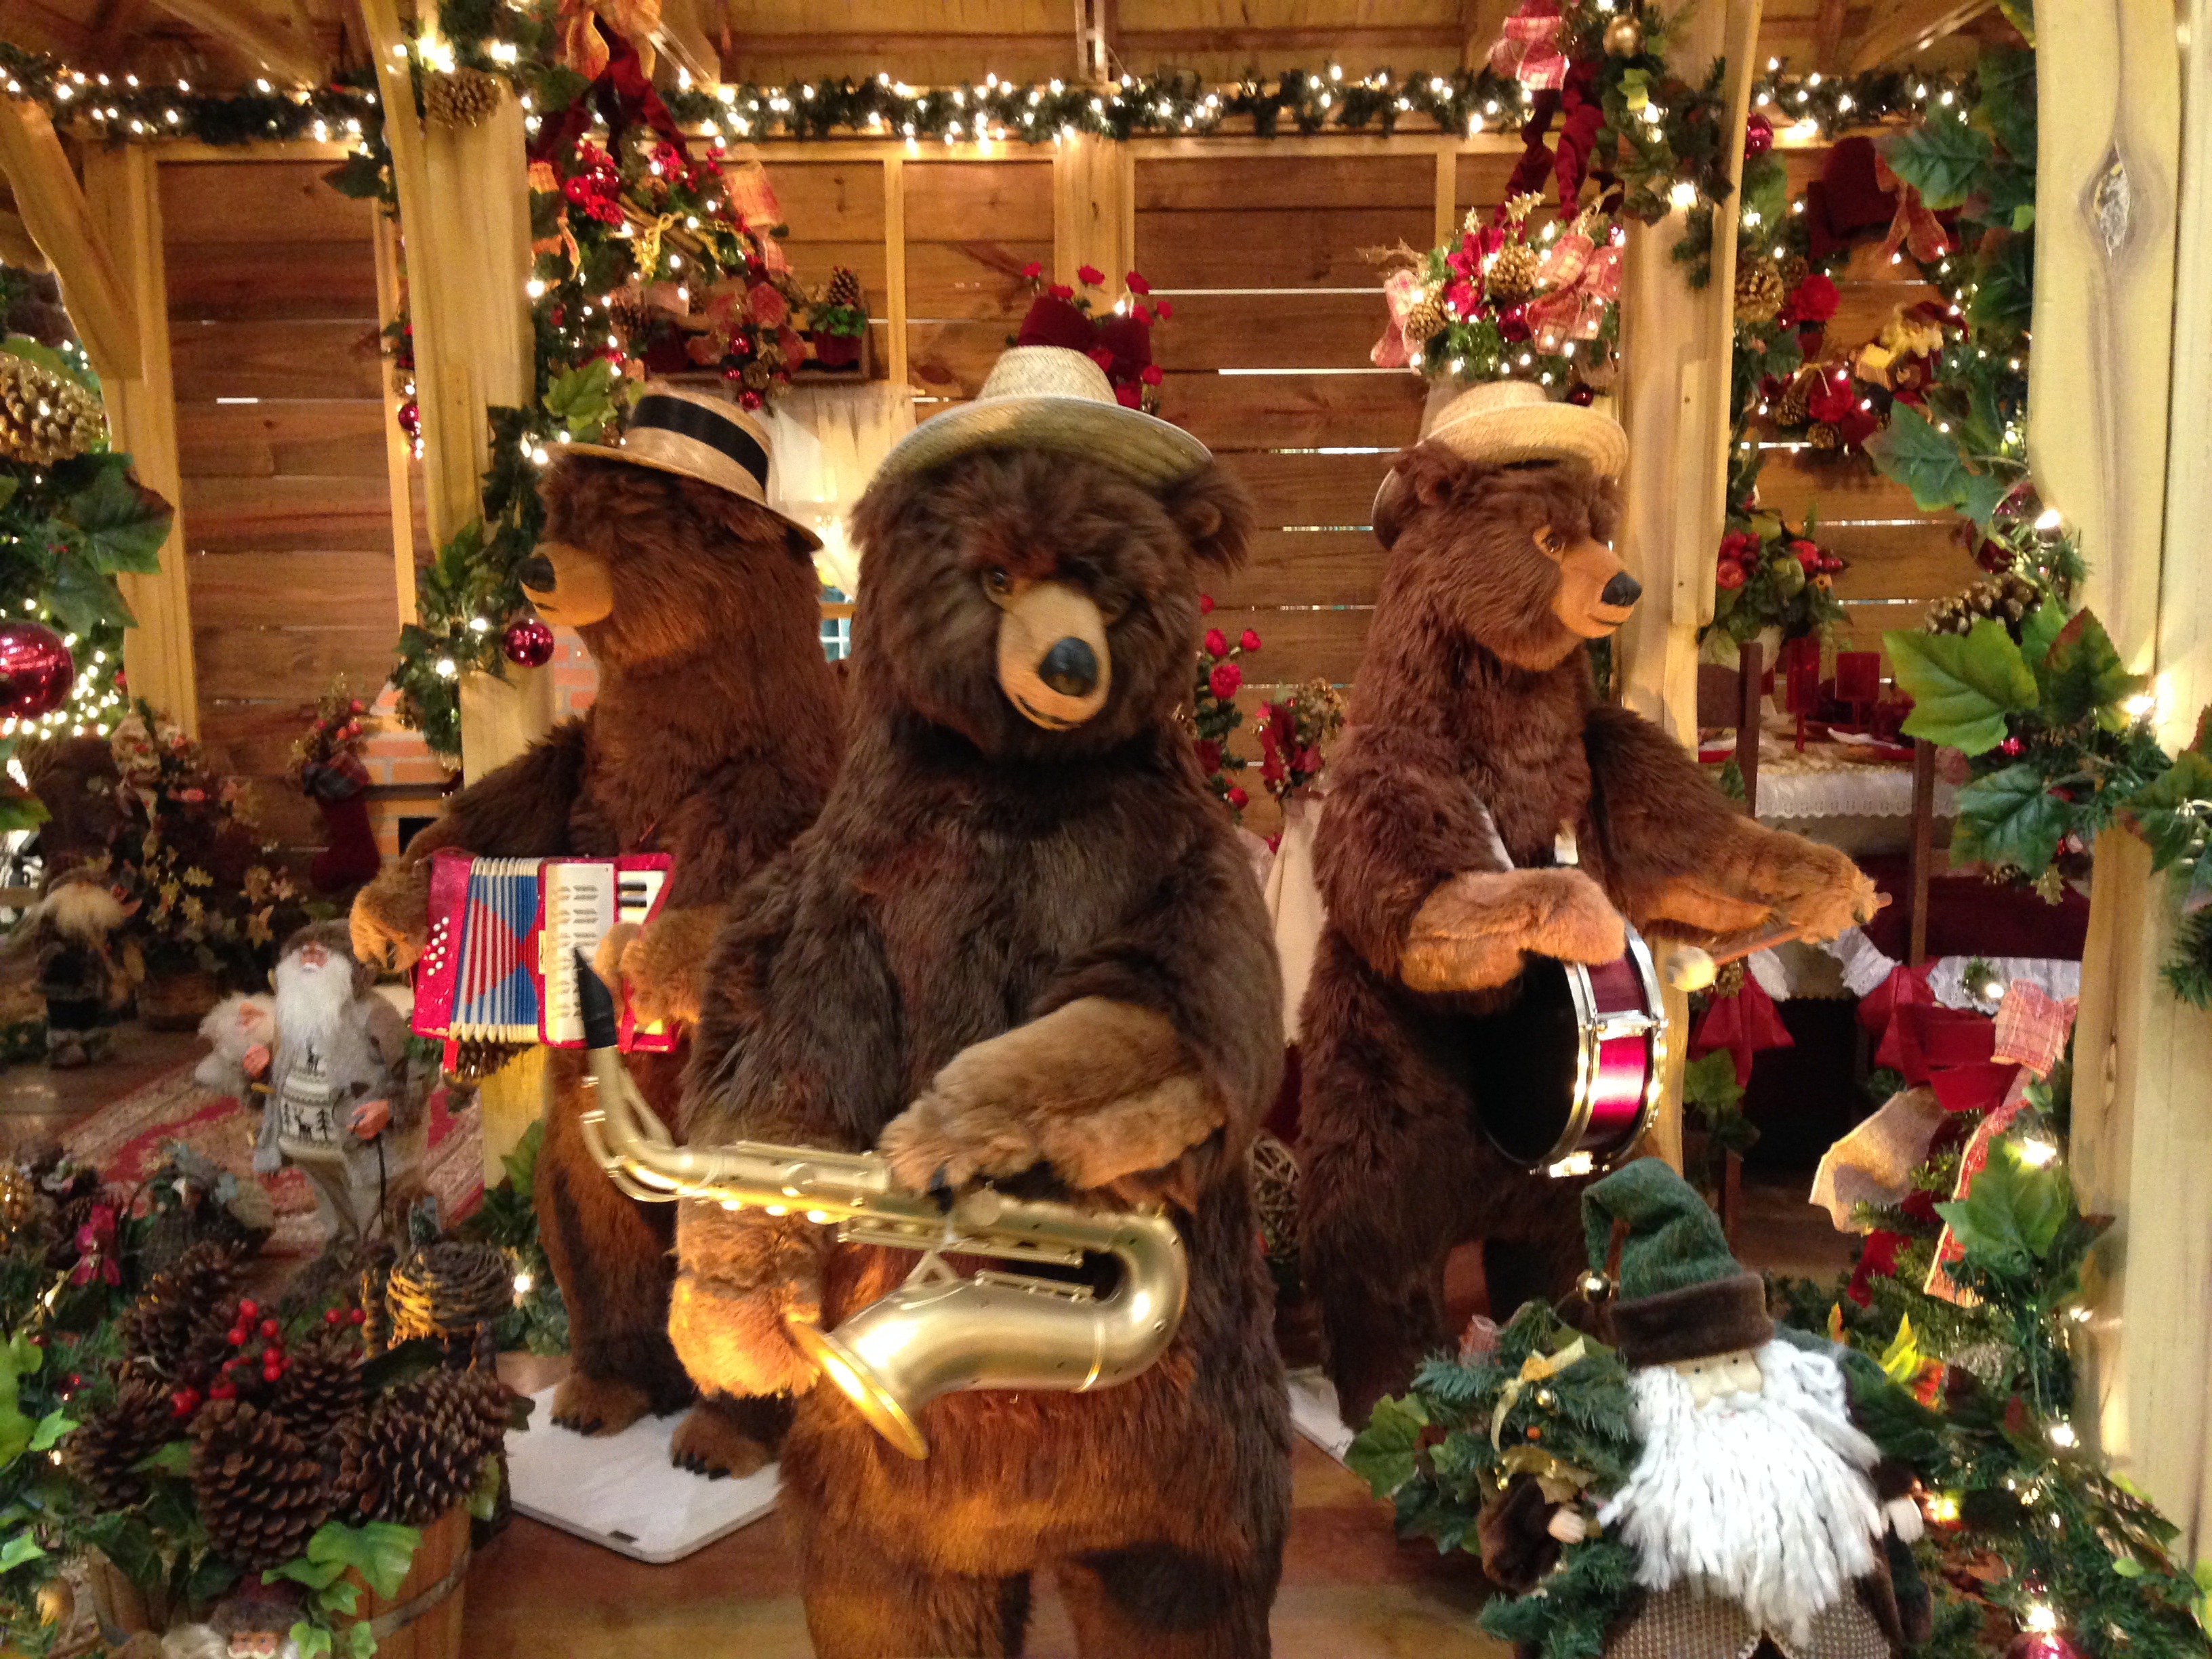
tree, band, instrument, holiday, christmas, decor, christmas tree, christmas decoration, lights, bears, floristry